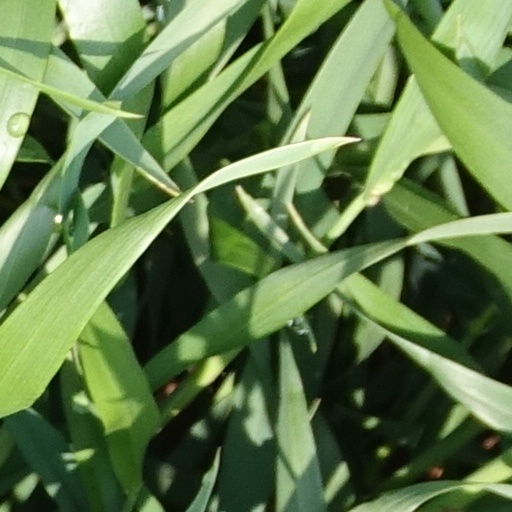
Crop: wheat